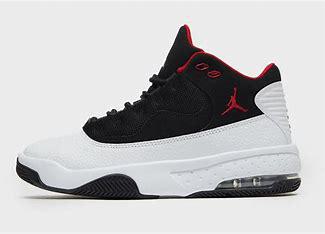
Brand: Jordan
Model: Max Aura 2